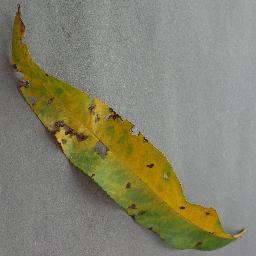
Label: Peach___Bacterial_spot